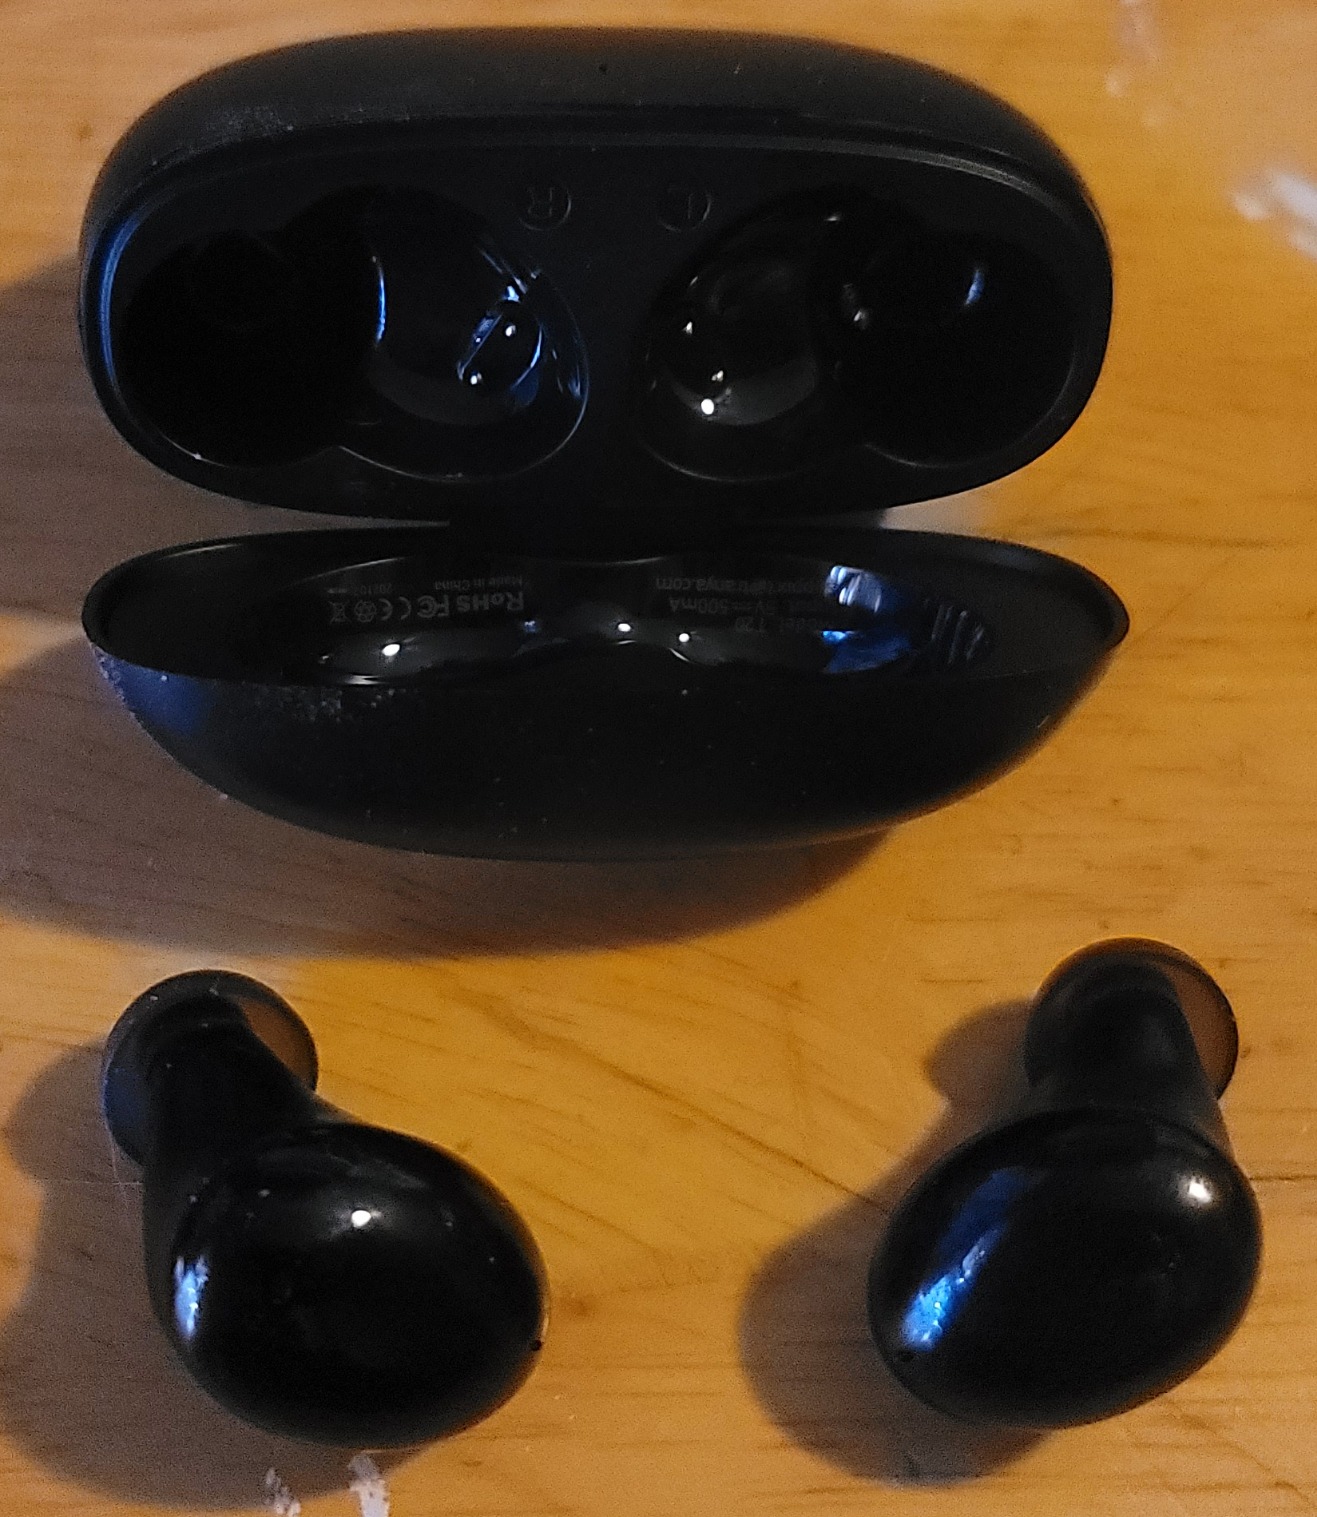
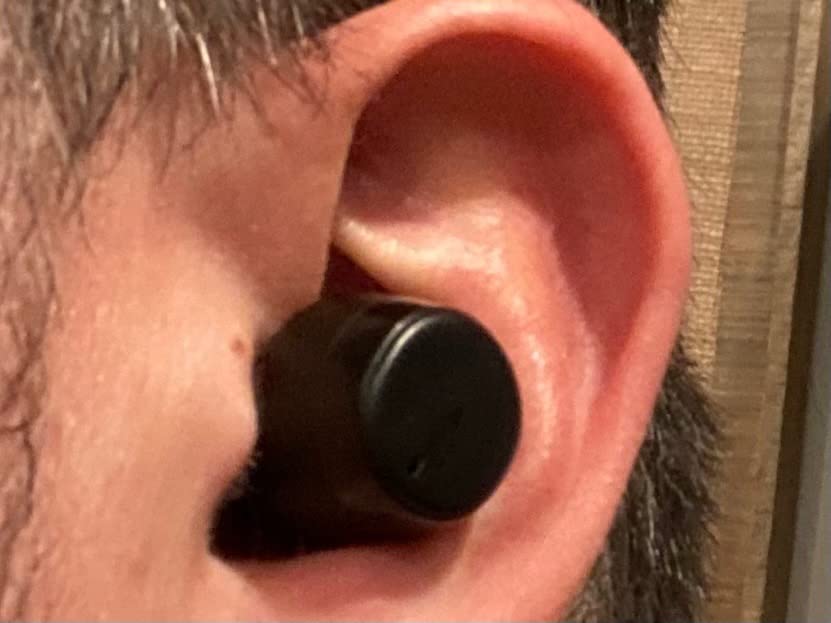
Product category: earbuds
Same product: no